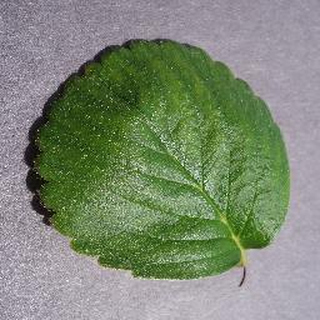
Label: healthy_strawberry